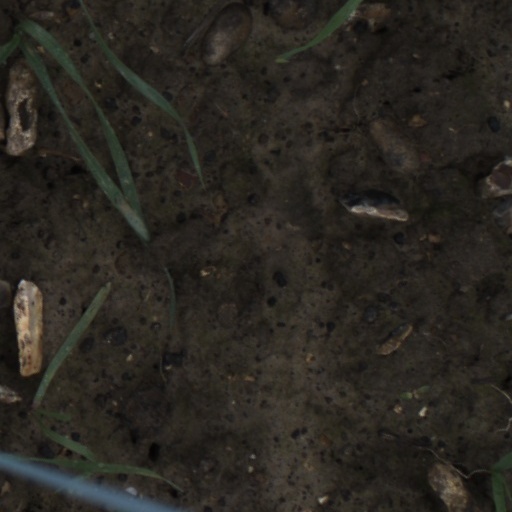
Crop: wheat